Ostrich eggshell beads

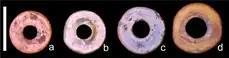
Examples of ostrich eggshell beads found in archaeological contexts in Africa.

Ostrich eggshell beads, considered among the earliest ornaments created by "Homo sapiens", represent some of the most ancient fully manufactured beads. Archaeologists have traced their origins back to the Late Pleistocene, with evidence suggesting they were crafted as early as 75,000 years ago in Africa. Certain populations continue to produce and utilize these beads in contemporary times.